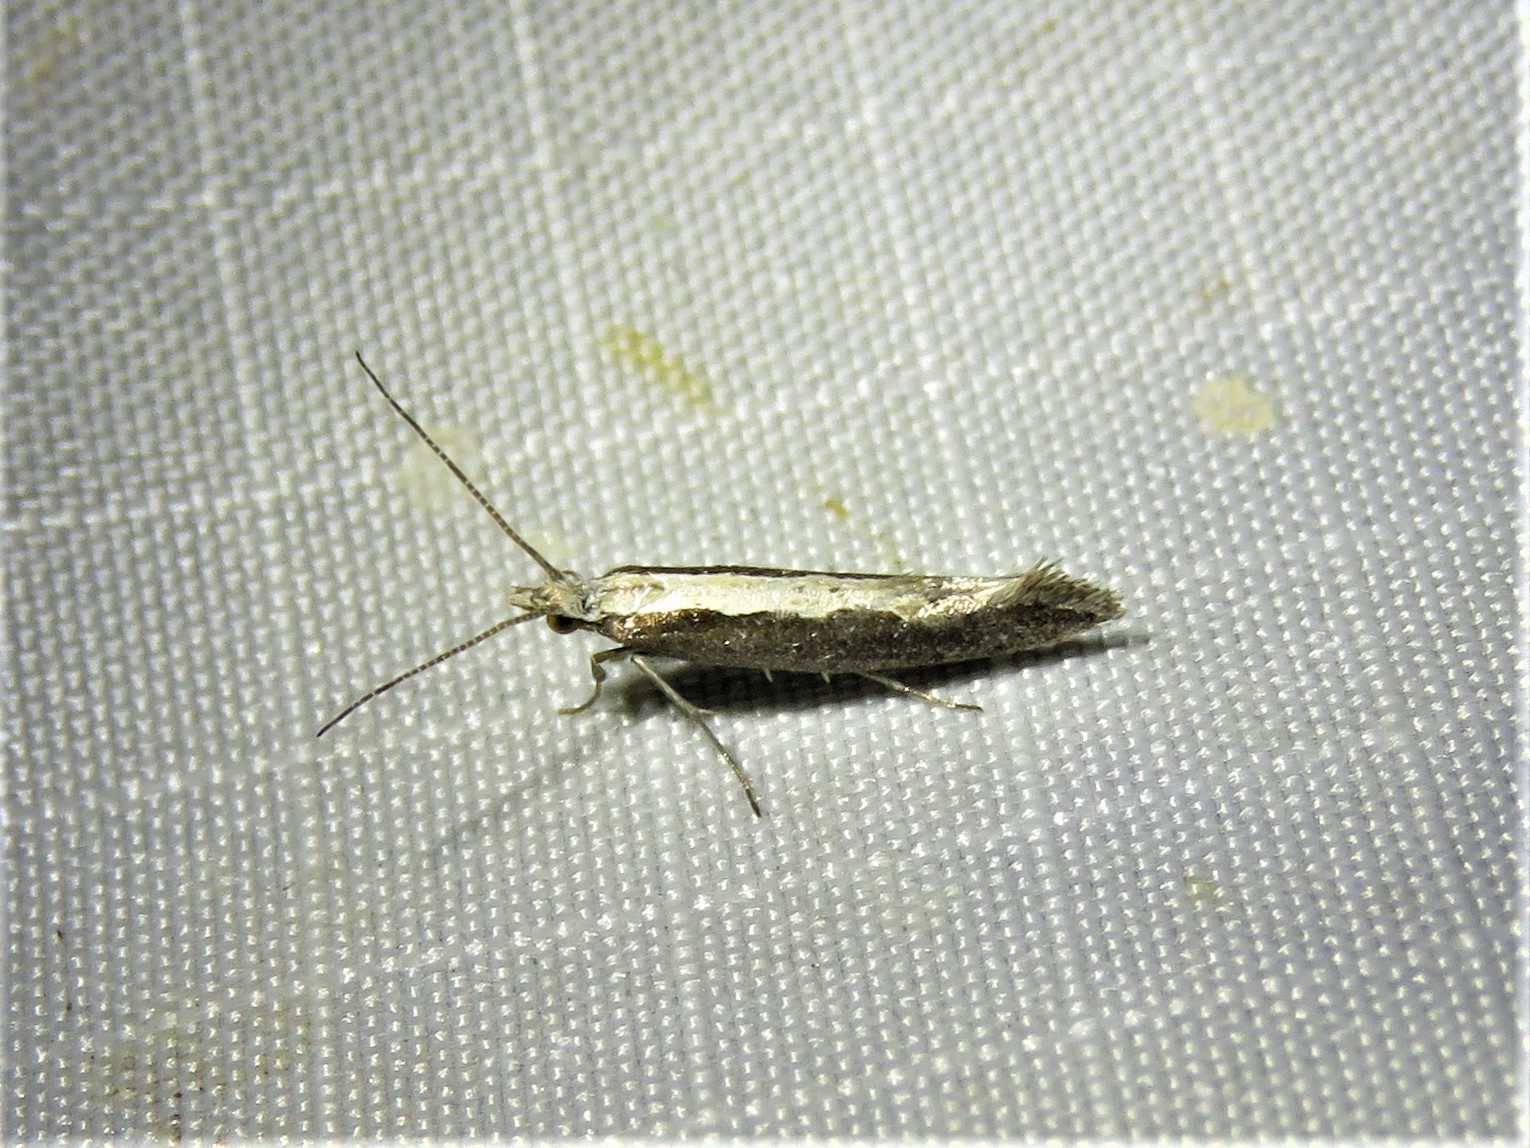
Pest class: diamondback_moth